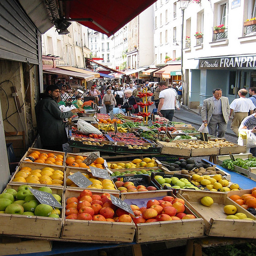
Shop owner stands by his oranges and other fruit while waiting for customers
An open market has produce in wooden boxes.
 A market area with people and many crates of fruit.
Boxes of fruit at an outdoor market in a narrow street.
An open air farmers market with all kinds of fruits and vegetables.